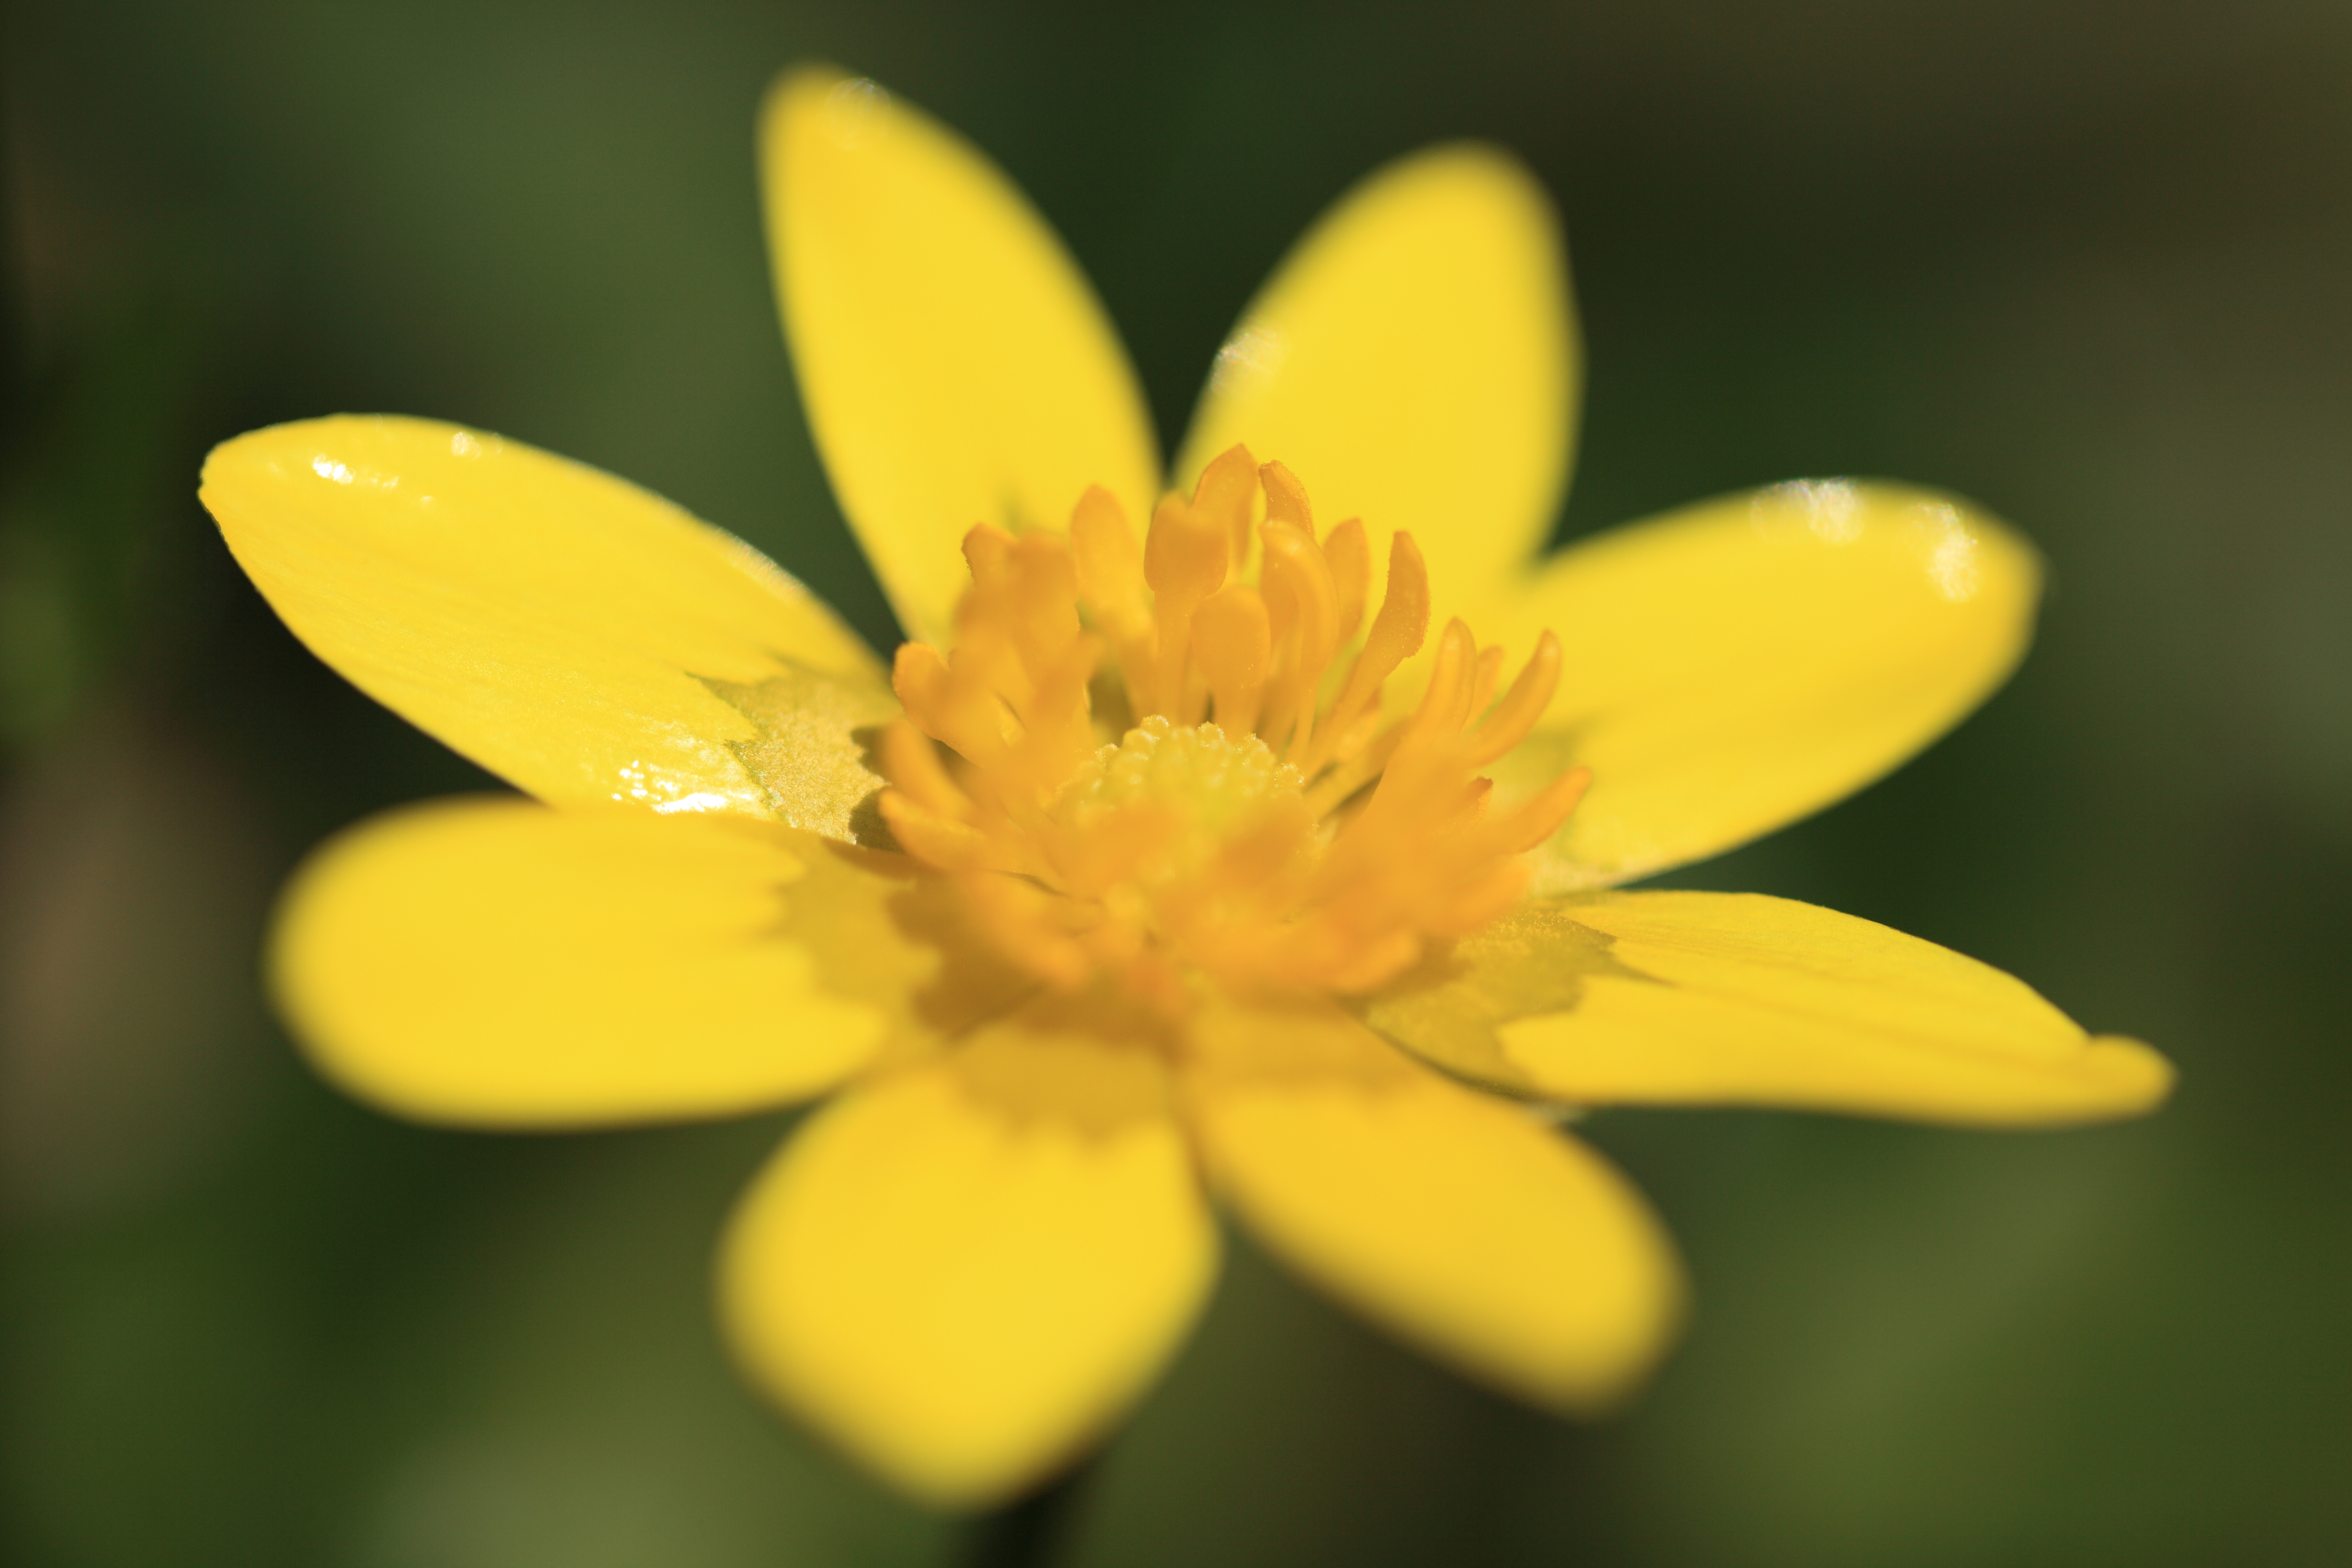
nature, blossom, plant, photography, sunlight, flower, petal, daisy, pollen, green, high, botany, yellow, flora, wildflower, close up, 5d, hires, markii, nectar, hi, res, resolution, saitama, kawaguchi, lessercelandine, ranunculus, ficaria, taxonomybinomial, ranunculusficaria, macro photography, flowering plant, plant stem, land plant